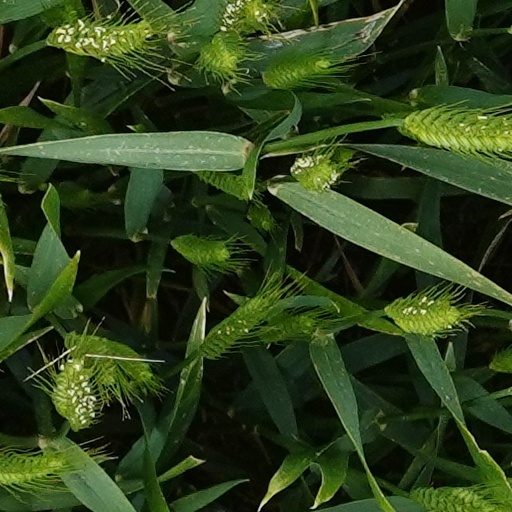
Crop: wheat